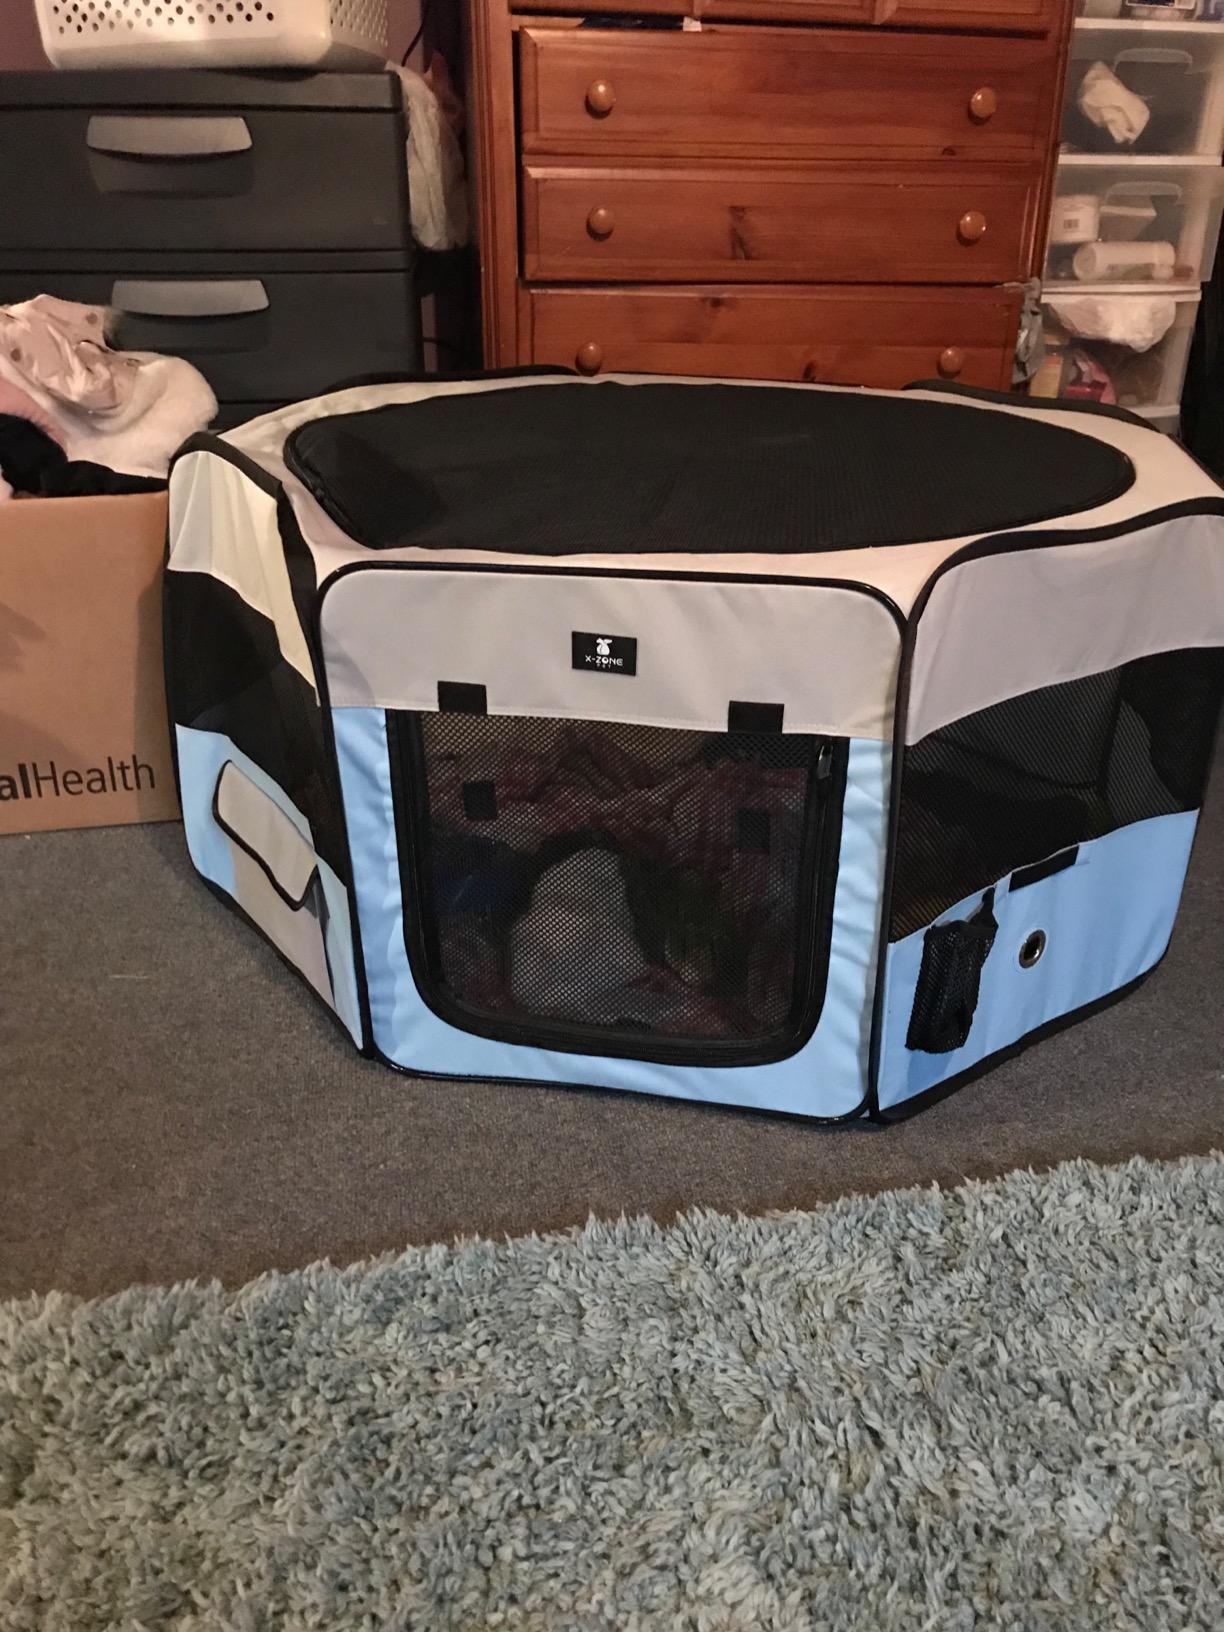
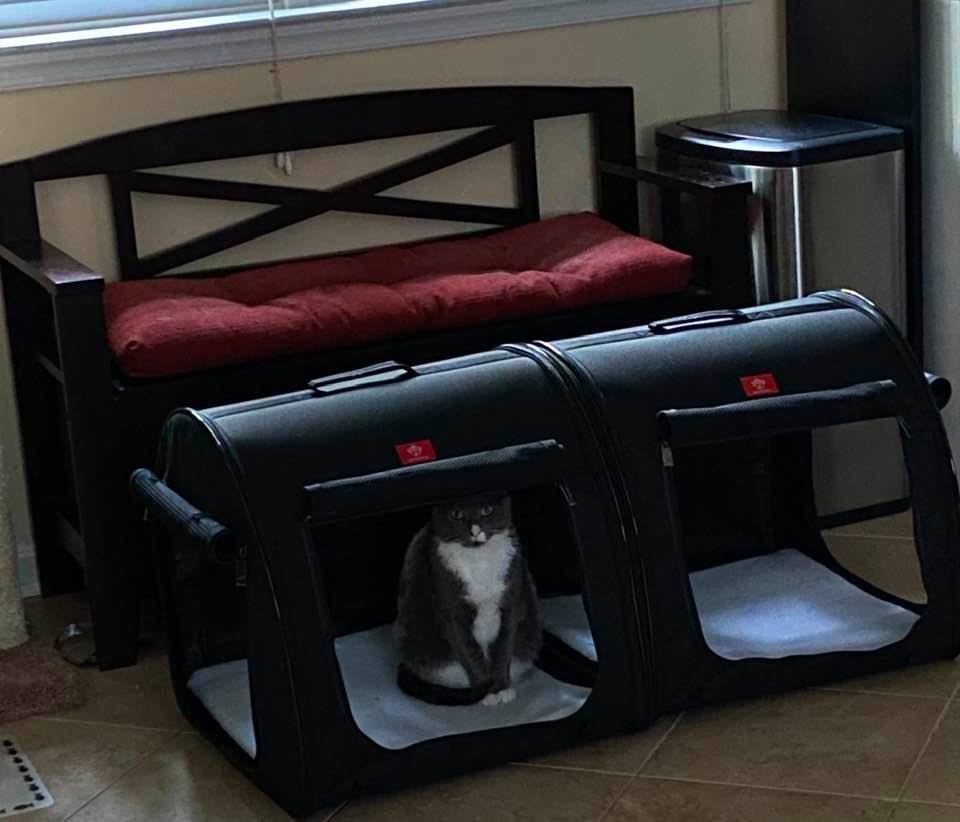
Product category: items_kennel
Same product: no